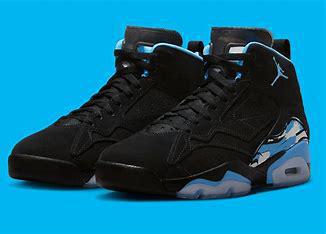
Brand: Jordan
Model: Jumpman MVP